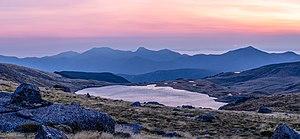
Le parc national de Kahurangi est situé au nord-ouest de l'île du Sud de la Nouvelle-Zélande.